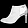
Label: Ankle boot